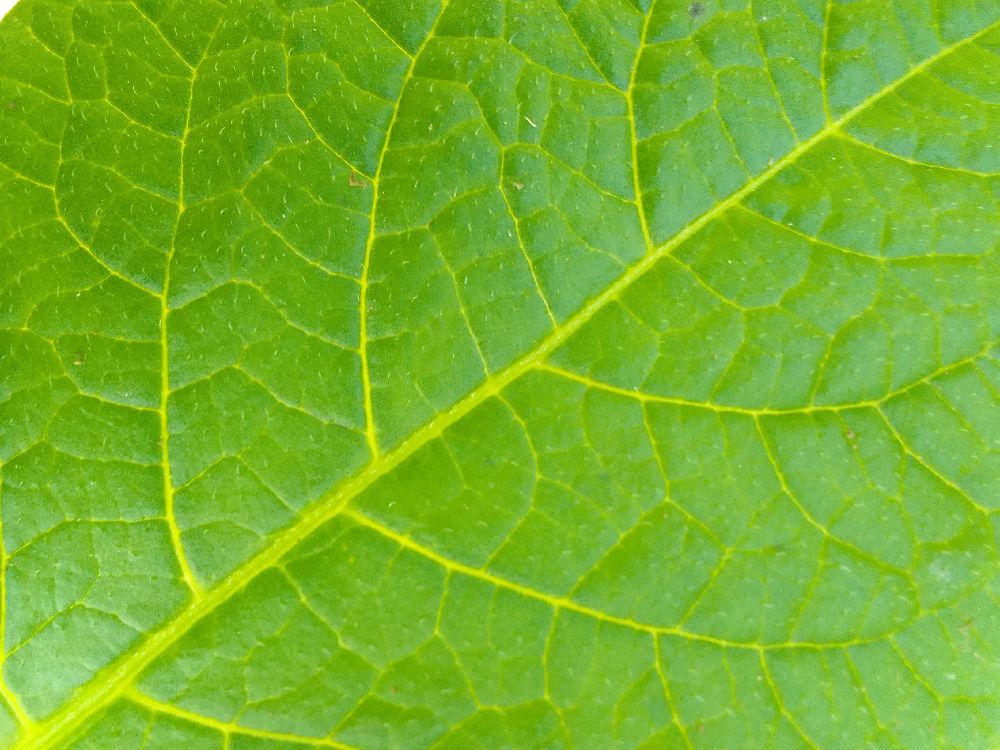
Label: Healthy